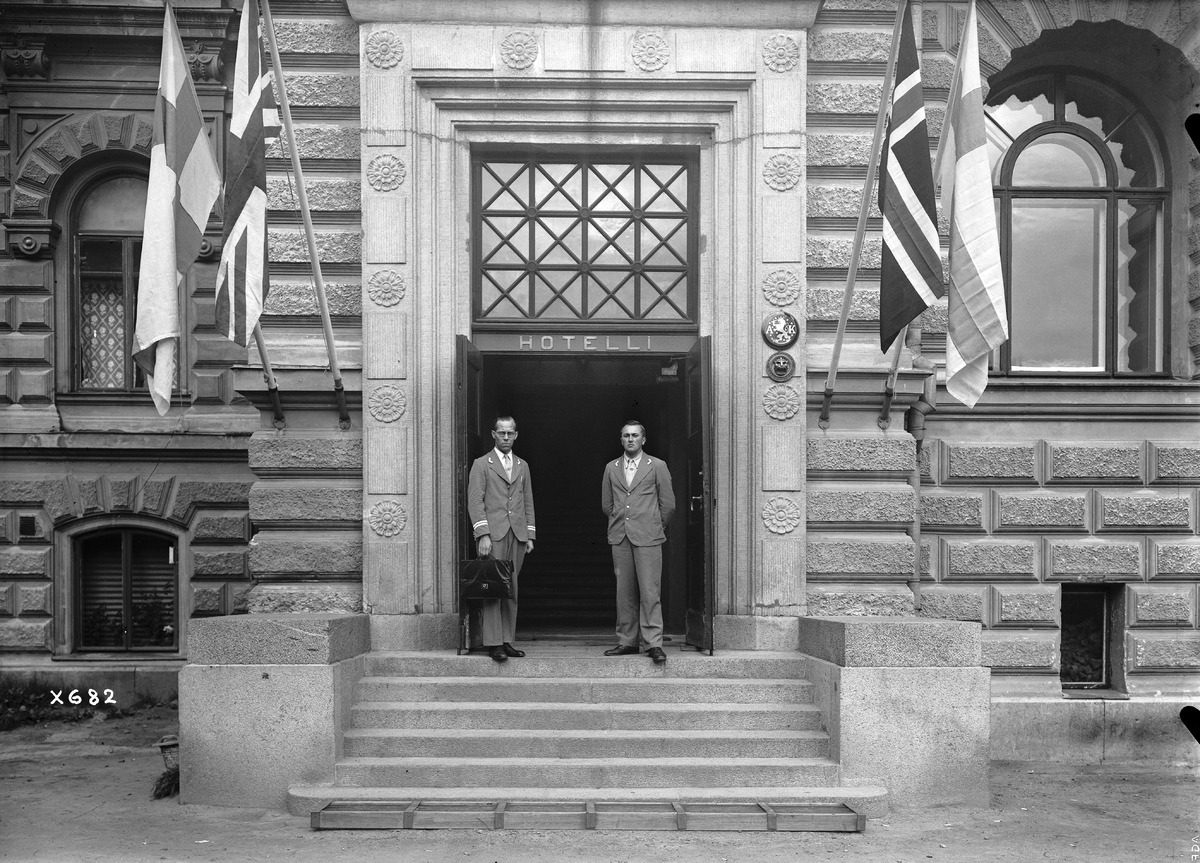
Hotelli Seurahuoneen pääsisäänkäynti
The main entrance of Hotel Seurahuone
sisällön kuvaus: Oulun Hotelli Seurahuoneen pääsisäänkäynti vuonna 1936. Ovella hotellin vahtimestarit. content description: The main entrance of Oulu's Hotel Seurahuone in 1936. The hotel's porters standing at the door.
Vuosi: 1936
Paikka: Suomi, Oulu, Suomi, Pohjois-Pohjanmaa, Oulu
Aiheet: ovimiehet; Hotelli Seurahuone; ulkokuva; kaksin; hotellit; rakennukset; doormen; porters; hotels; buildings